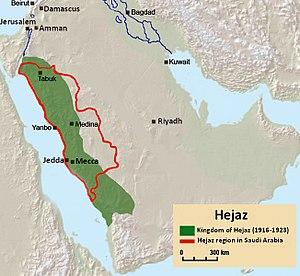
L'Arabie préislamique désigne la péninsule arabique avant le VIIᵉ siècle, soit avant l'apparition de l'islam, incluant la préhistoire et l'histoire de cette région. Dans l'Antiquité, à l'époque de l'Empire romain, les auteurs gréco-latins divisent l'Arabie en trois régions distinctes : l'« Arabie Heureuse », au Sud, qui correspond au Yémen actuel ; l'Arabie centrale, peuplée de nomades et de sédentaires et qui vivent dans l'orbite de l'Arabie Heureuse ; et l'Arabie pétrée, sous influence des Empires byzantin et perse.
L'histoire des Juifs en Arabie saoudite se comprend comme l'histoire passée des communautés juives ayant résidé sur le territoire actuel de l'Arabie saoudite.
Des communautés juives vivaient depuis l'Antiquité, avant les conquêtes musulmanes du VIIᵉ siècle, dans la péninsule arabique, en Perse, en Asie centrale, au Moyen-Orient, en Afrique du Nord, dans l'Europe du sud, régions qui s'islamiseront au moins en partie, pour une période plus ou moins longue ; en effet, le territoire de l'islam s'est étendu au-delà de son aire d'origine, l'Arabie, jusqu'au Khorasan à l'est, et en Espagne à l'ouest ; pendant quelque temps des musulmans ont gouverné, en Europe, la Sicile et la Crète.
Les juifs arabes sont des juifs qui s'inscrivent dans l'espace linguistique et culturel arabe. Ils sont dans certains cas issus de populations autochtones établies avant la conquête arabo-musulmane dans les régions qui deviendront arabes par la suite, et leur présence y est alors bimillénaire, comme au Yémen, en Irak et en Égypte. Dans d'autres cas, ils descendent des juifs séfarades expulsés d'Espagne en 1492, qui se sont exilés en Afrique du Nord et dans d'autres parties de l'Empire ottoman. Ils ont coexisté et coexistent encore pour certains d'entre eux, avec des musulmans et des chrétiens arabes. Cependant la création de l'État d'Israël en 1948 et les différents conflits israélo-arabes conduisent à un exode massif des juifs des pays arabes et musulmans.